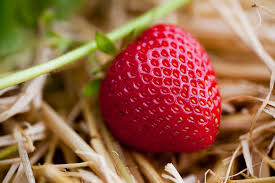
Label: Strawberry